Jess Duffin

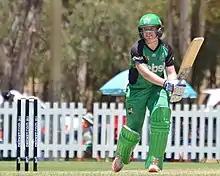
Duffin batting for Melbourne Stars during WBBL-02

In June 2016, a month after Duffin signalled a return to top-level domestic cricket, the Melbourne Stars announced they had "won the race for the prized signature of the former Australian batter" by recruiting her for the WBBL|02 season.